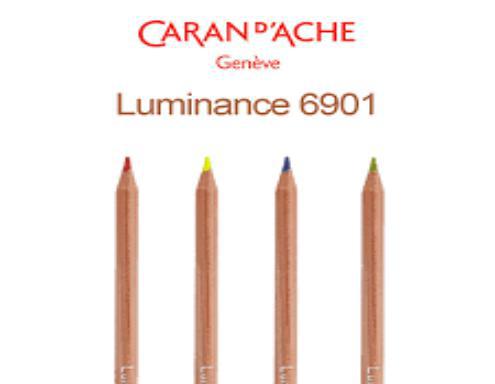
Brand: caran d'ache
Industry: Necessities